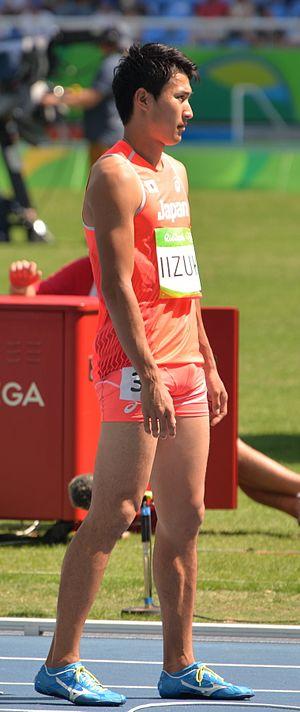
Séries du 200m Homme aux JO de Rio 2016
Shōta Iizuka est un athlète japonais, spécialiste du sprint.